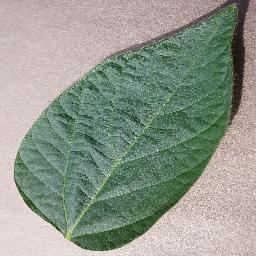
Label: Soybean___healthy